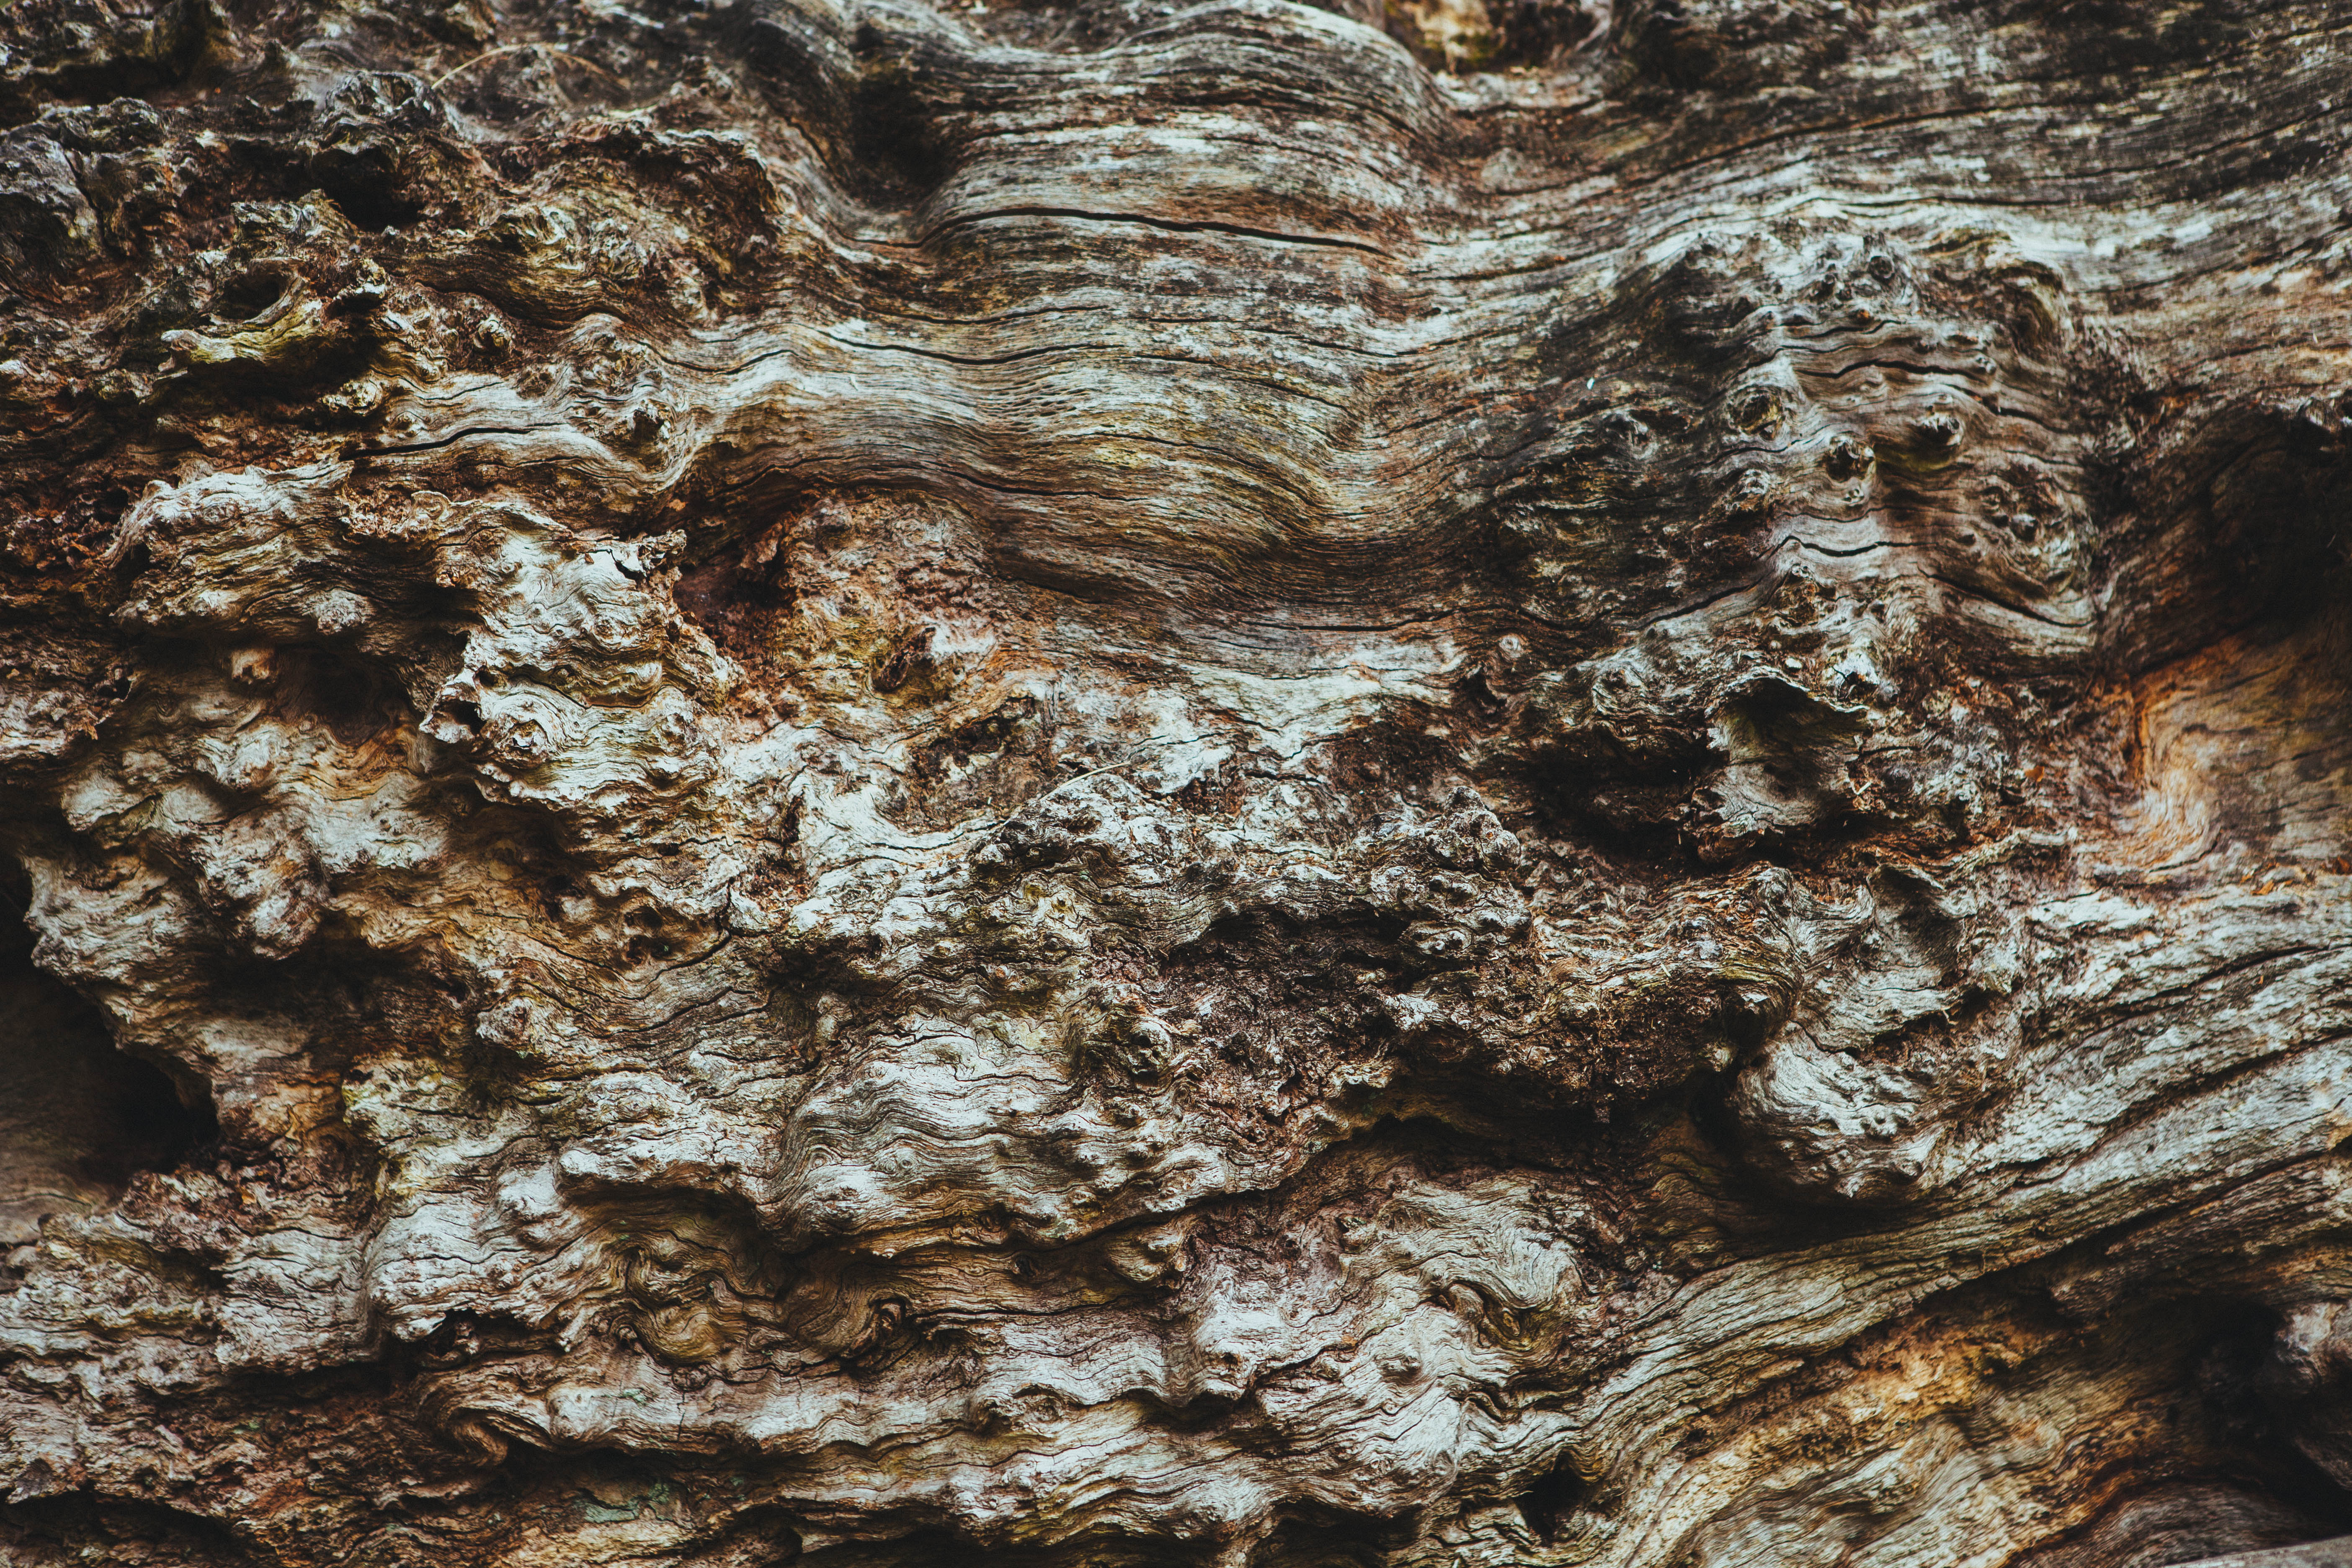
tree, rock, wood, texture, trunk, bark, formation, pattern, soil, material, woodgrain, publicdomain, background, geology